1926 Peruvian Primera División

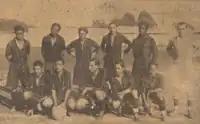
Sport Progreso, champion

The 1926 Primera División was the 11th season of top-flight Peruvian football. A total of 11 teams competed in the league, with Sport Progreso successfully defending their national title won in 1921. This was the first season to be organized by the Peruvian Football Federation as the Liga Peruana de Football ceased operations in 1921.